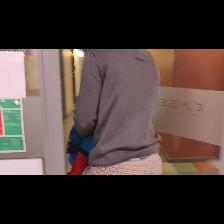
Label: Human